California Golden Bears rugby

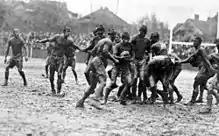
From 1906 to 1914, the "Big Game" was played under the rules of rugby union. The 1912 edition (pictured) would be nicknamed "the mud game"

Rugby began play at Cal in 1882 and continued until 1886, when it was replaced by American football. During the next decade, American football was becoming an increasingly violent sport - the ball carrier would often be pushed and pulled up the field by his own players in massive formations that often resulted in serious injuries. In 1905, 18 deaths and 159 injuries were reported in various football competitions. That year President Theodore Roosevelt lobbied Ivy League representatives to alter the game in order to eliminate or at least reduce its prevalent injuries. This resulted in numerous rule changes agreed upon by the majority of American schools.